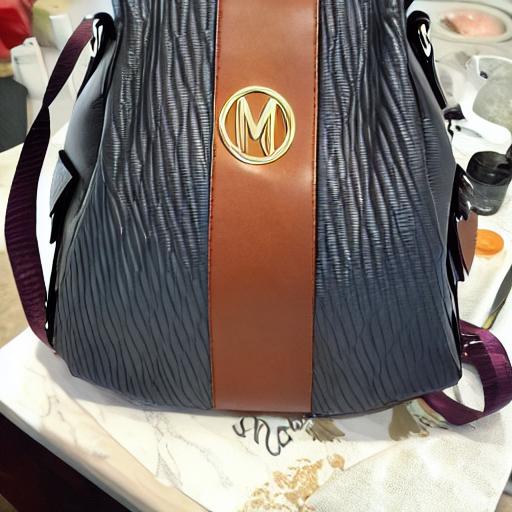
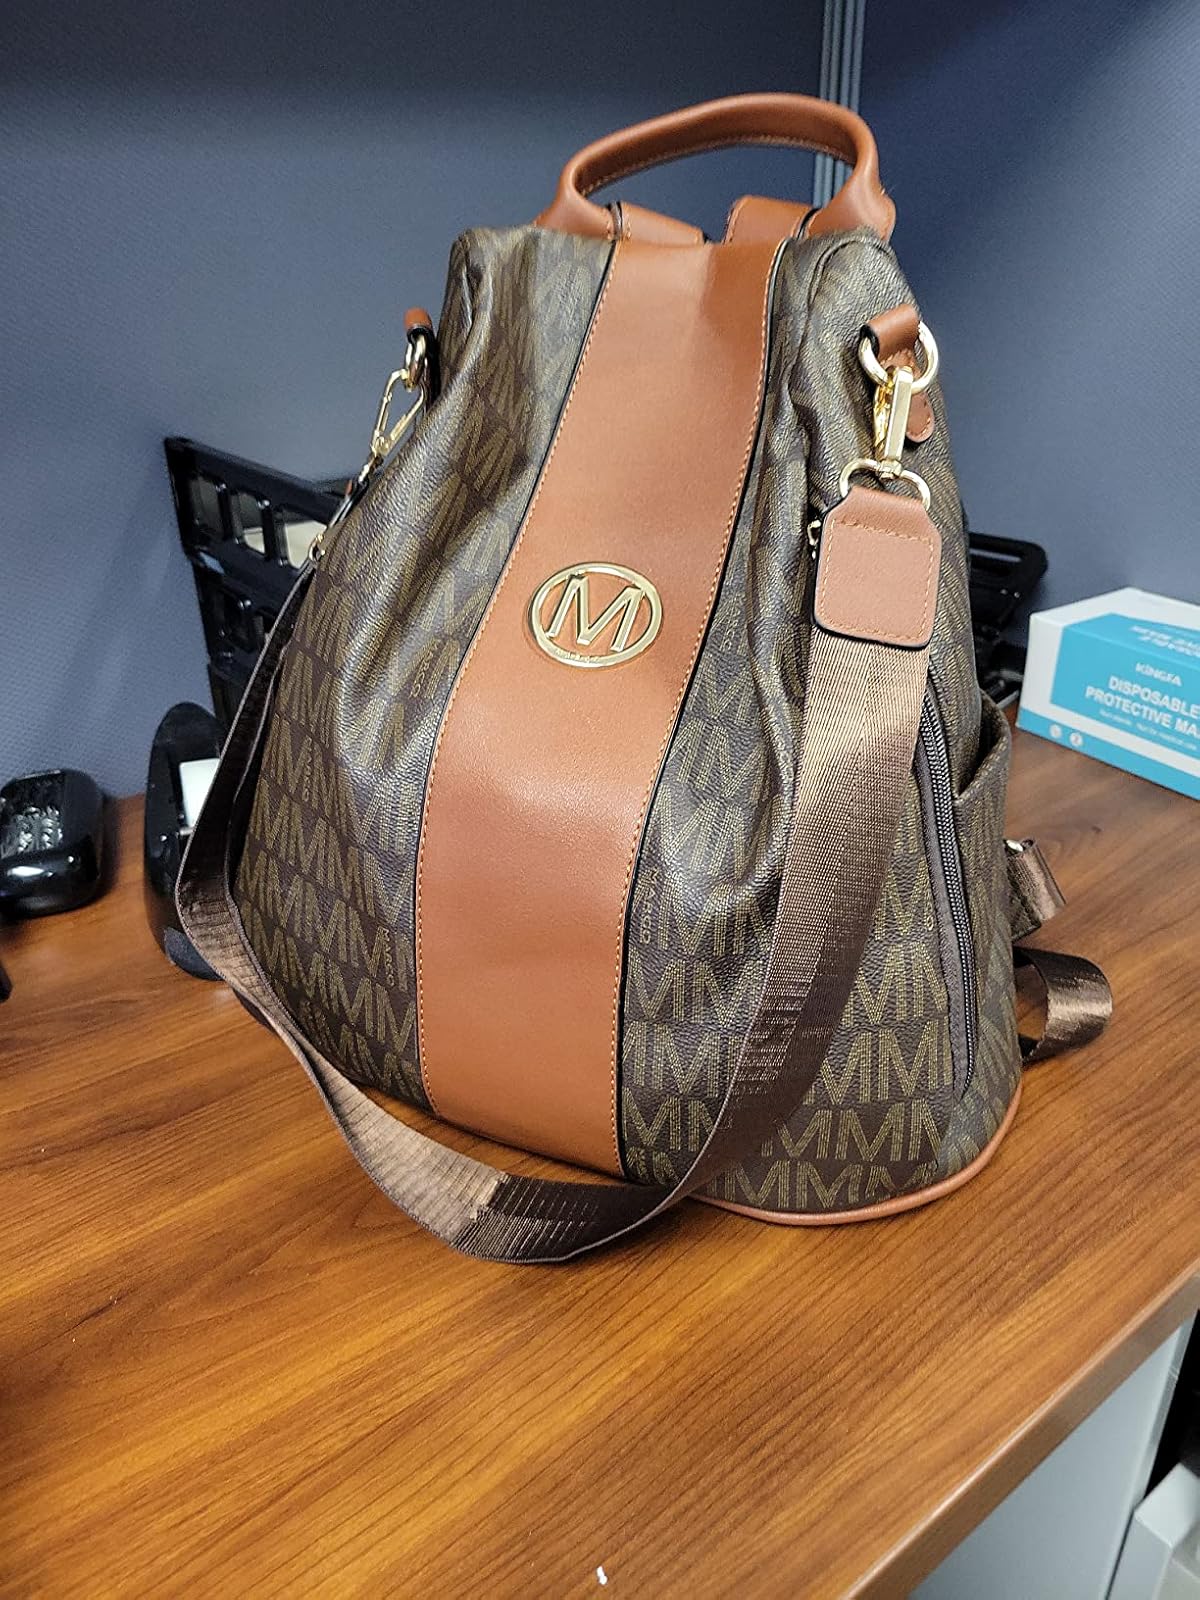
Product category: accessories_handbag
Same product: no